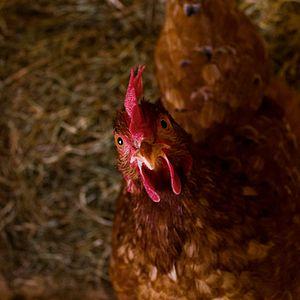
Une poule ISA Brown
"La poule ISA Brown n'est pas à proprement parler une race de poule mais une variété métis F1 dite ""hybride"" de type ""Sex Link"" poussins mâles et femelles de couleur différentes"" de poule rousse. On pense que cet hybride est le résultat d'une série complexe de croisements comprenant, mais sans s'y limiter, les Rhode Island Red et les Rhode Island White ainsi que des gènes provenant d'un large éventail de races, dont la liste est un secret bien gardé. Elle est encore souvent appelée Warren (nom de sa souche d'origine).